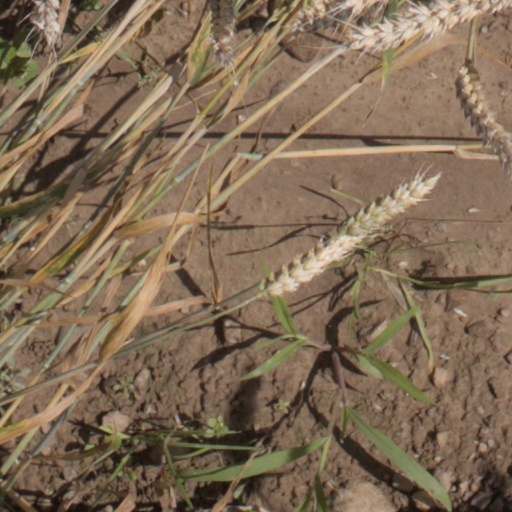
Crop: wheat